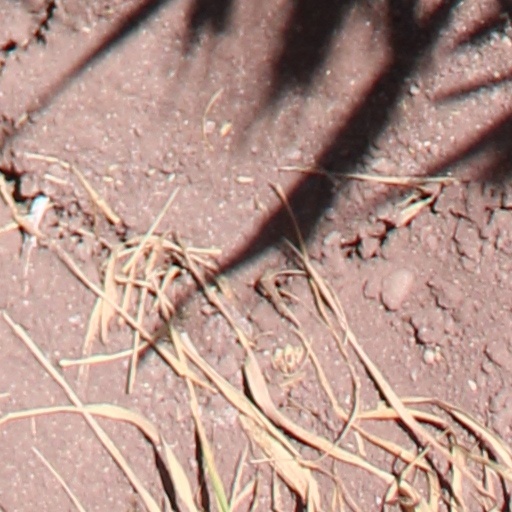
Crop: wheat